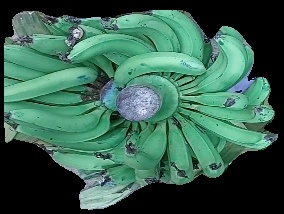
Variety: pachbale
Grade: grade3